Kamiichi Station

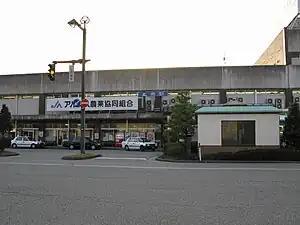
Kamiichi Station in March 2008

is a railway station in the town of Kamiichi, Nakaniikawa District Toyama Prefecture, Japan, operated by the private railway operator Toyama Chihō Railway.